Shambhavi River

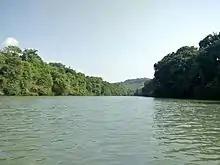
River Shambhavi near Palimar dam during March

The Shambhavi River has its origins at Kudremukh in Chikkamagaluru district of Karnataka, India. It merges with the Nandini River at Mulki, Karnataka before flowing to the Arabian Sea. This river is the main source of water to many villages nearby the river.